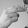
ASL letter: H